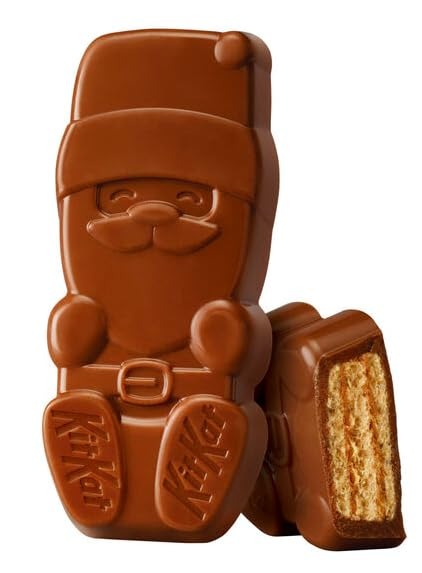
Item Name: Milk Chocolate Wafer Snack Size Santas, Christmas Candy Bag, 8.85 oz (Pack of 3) 26.55 total ounces w/Angry Goat Goods fridge decoration
Bullet Point 1: Indulge in the iconic taste with a festive twist. These Santas are crafted with layers of crispy wafers, coated in rich, creamy milk chocolate.
Bullet Point 2: Each bag contains bite-sized Santas, perfect for on-the-go snacking, holiday parties, or adding to Christmas gift baskets.
Bullet Point 3: With three 8.85 oz bags, you’ll have plenty of holiday cheer to share with friends, family, and coworkers. Perfect for freshness and easy sharing, these Santas. They come individually wrapped, making them a hygienic and convenient treat for any occasion.
Bullet Point 4: These Milk Chocolate Wafer Snack Size Santas are a delicious addition to your festive candy lineup. Whether you're filling stockings, hosting a holiday party, or looking for a sweet treat, this 3-pack will spread the Christmas spirit.
Product Description: Bring holiday cheer to your candy collection with this 3-Pack of Milk Chocolate Wafer Snack Size Santas! Each 8.85 oz bag is filled with festive, individually wrapped mini Santas that offer the perfect combination of smooth milk chocolate and crispy wafers. These deliciously fun treats are great for snacking, sharing, or stuffing stockings during the holiday season.
Value: 26.55
Unit: Ounce

Price: 6.99